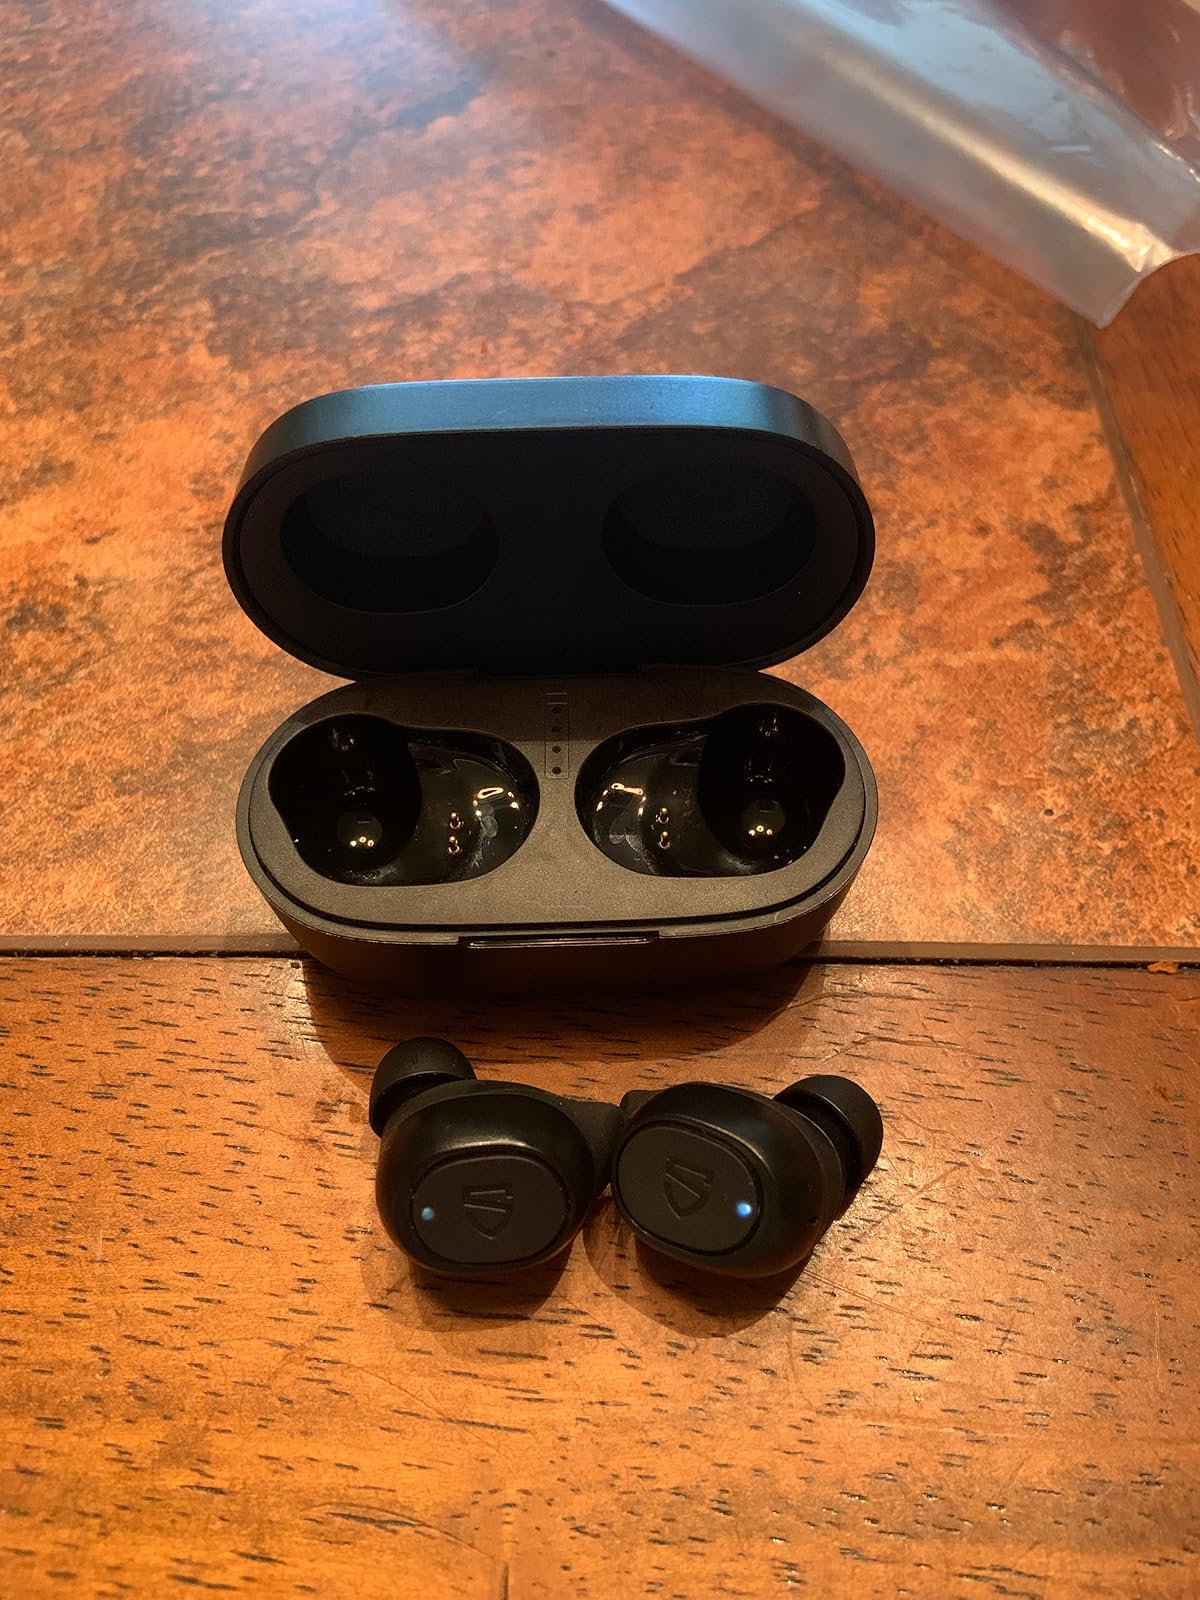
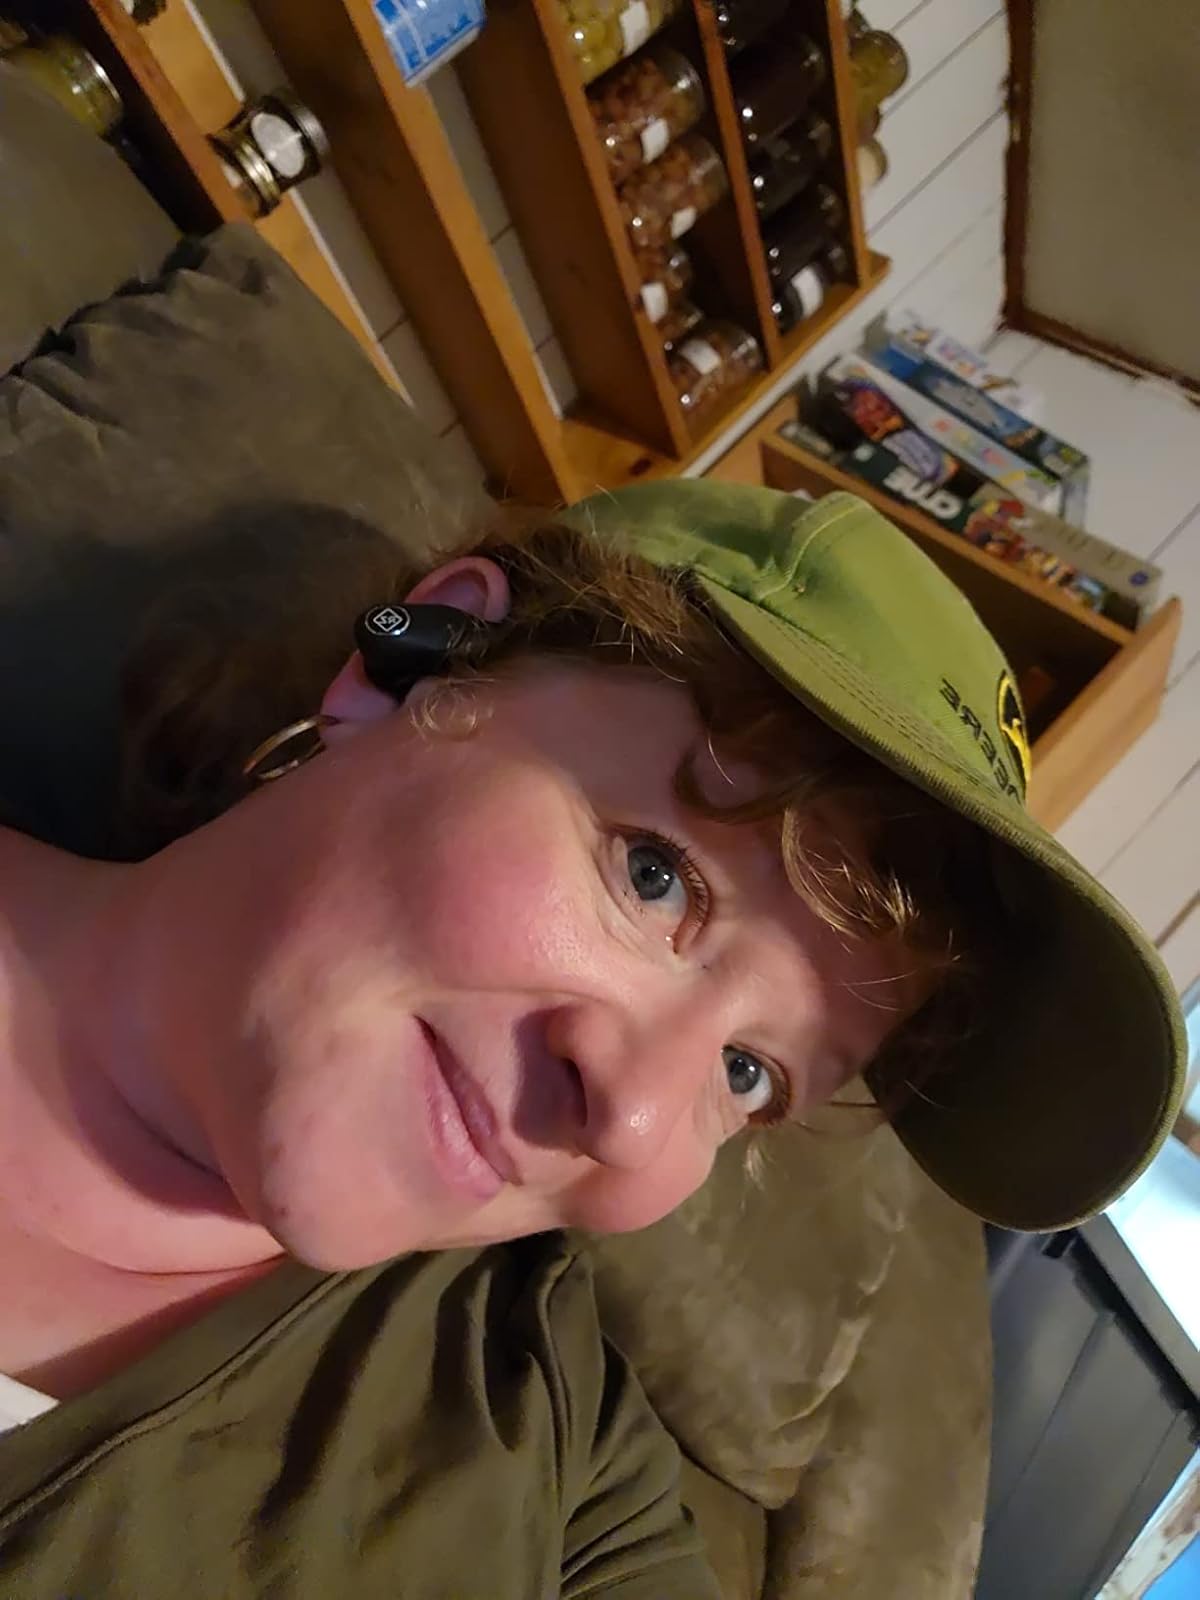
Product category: earbuds
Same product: no